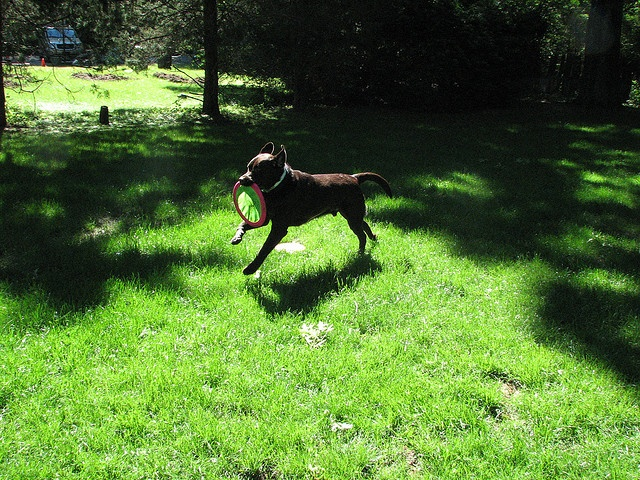
A dog carrying a frisbee walking across a grass covered field.
A brown dog running in the grass holding a Frisbee.
A dog runs through the grass with a frisbee in his mouth.
a big dog runs with a toy in its mouth
A dog running with a Frisbee in its mouth.